Pink-necked green pigeon

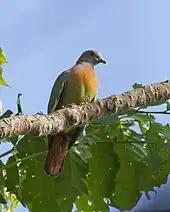
Male on Rakata in Krakatoa

Like many fruit-eating pigeons, the pink-necked green pigeon is thought to be an important in forests and woodlands. The grinding gizzard was thought to mean the species was entirely a seed predator instead of a seed disperser but studies of closely related species have shown that not every bird crop contains grinding stones and some seeds could pass through, and the same is likely to be true of this species. The species is thought to be one of those responsible for helping the return of many of the "Ficus" species to the islands of Krakatoa after the obliteration of the original island in a volcanic eruption. It may not have been responsible for the first shrubby fig species, which may have been carried by generalists such as bulbuls, but once some fruiting figs had established on the island it could have been responsible for both bringing new species of "Ficus" to the islands and then moving the seeds between the islands. Its flight time to the islands of Krakatoa has been estimated at 48 minutes, far shorter than the estimated seed retention time in its gut of 60–480 minutes.